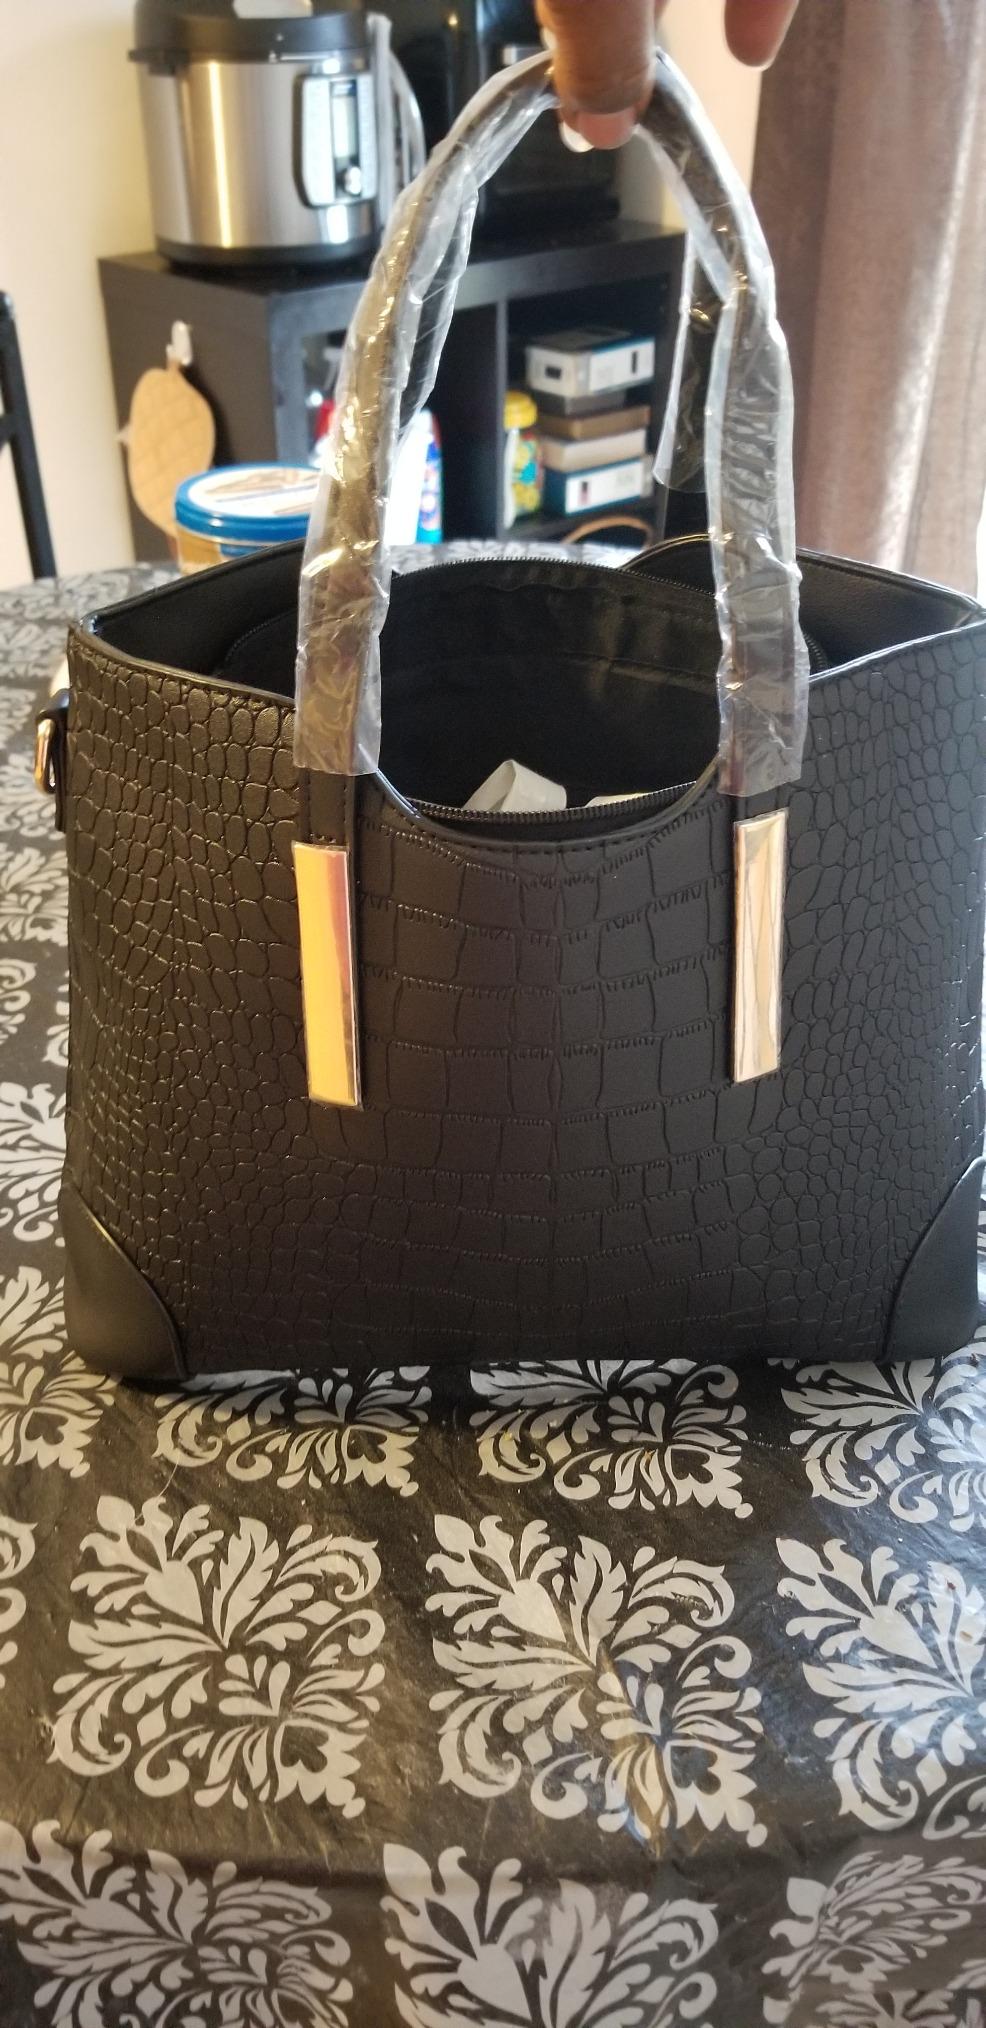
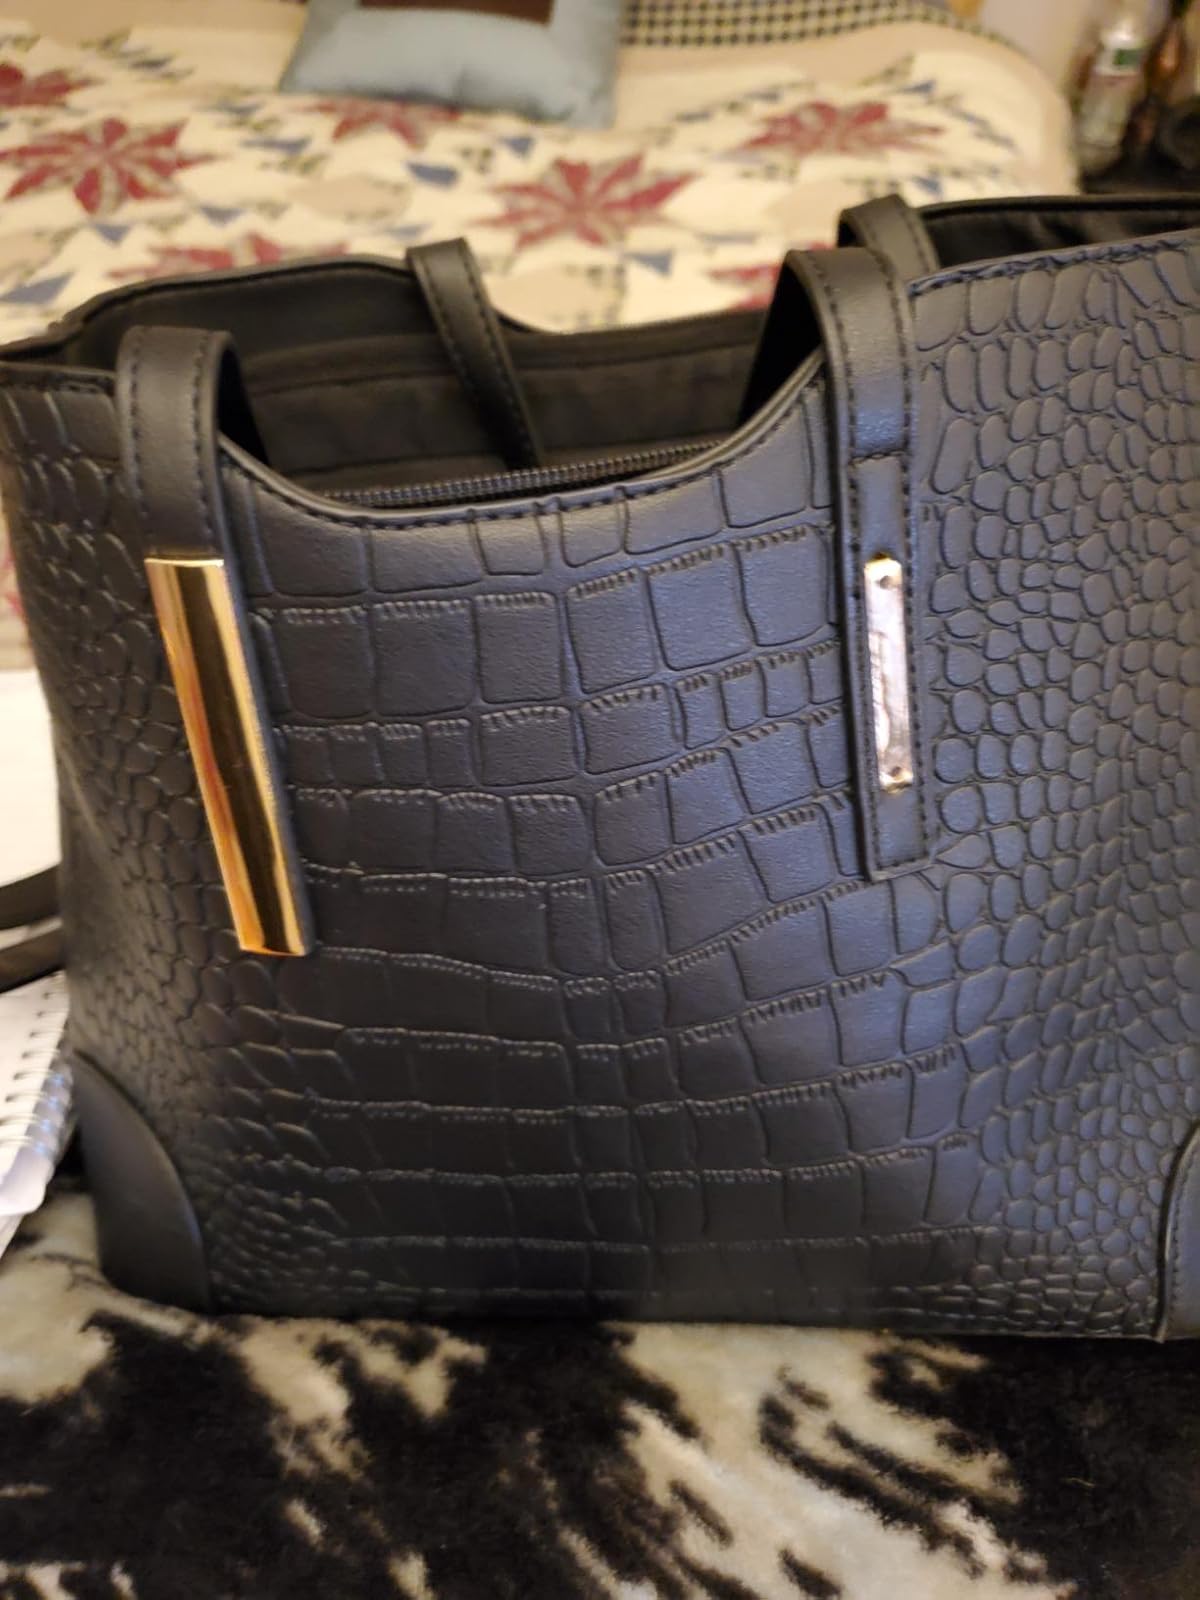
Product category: accessories_handbag
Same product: yes